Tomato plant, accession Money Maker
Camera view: vertical (180 deg); turntable rotation: 120 degrees
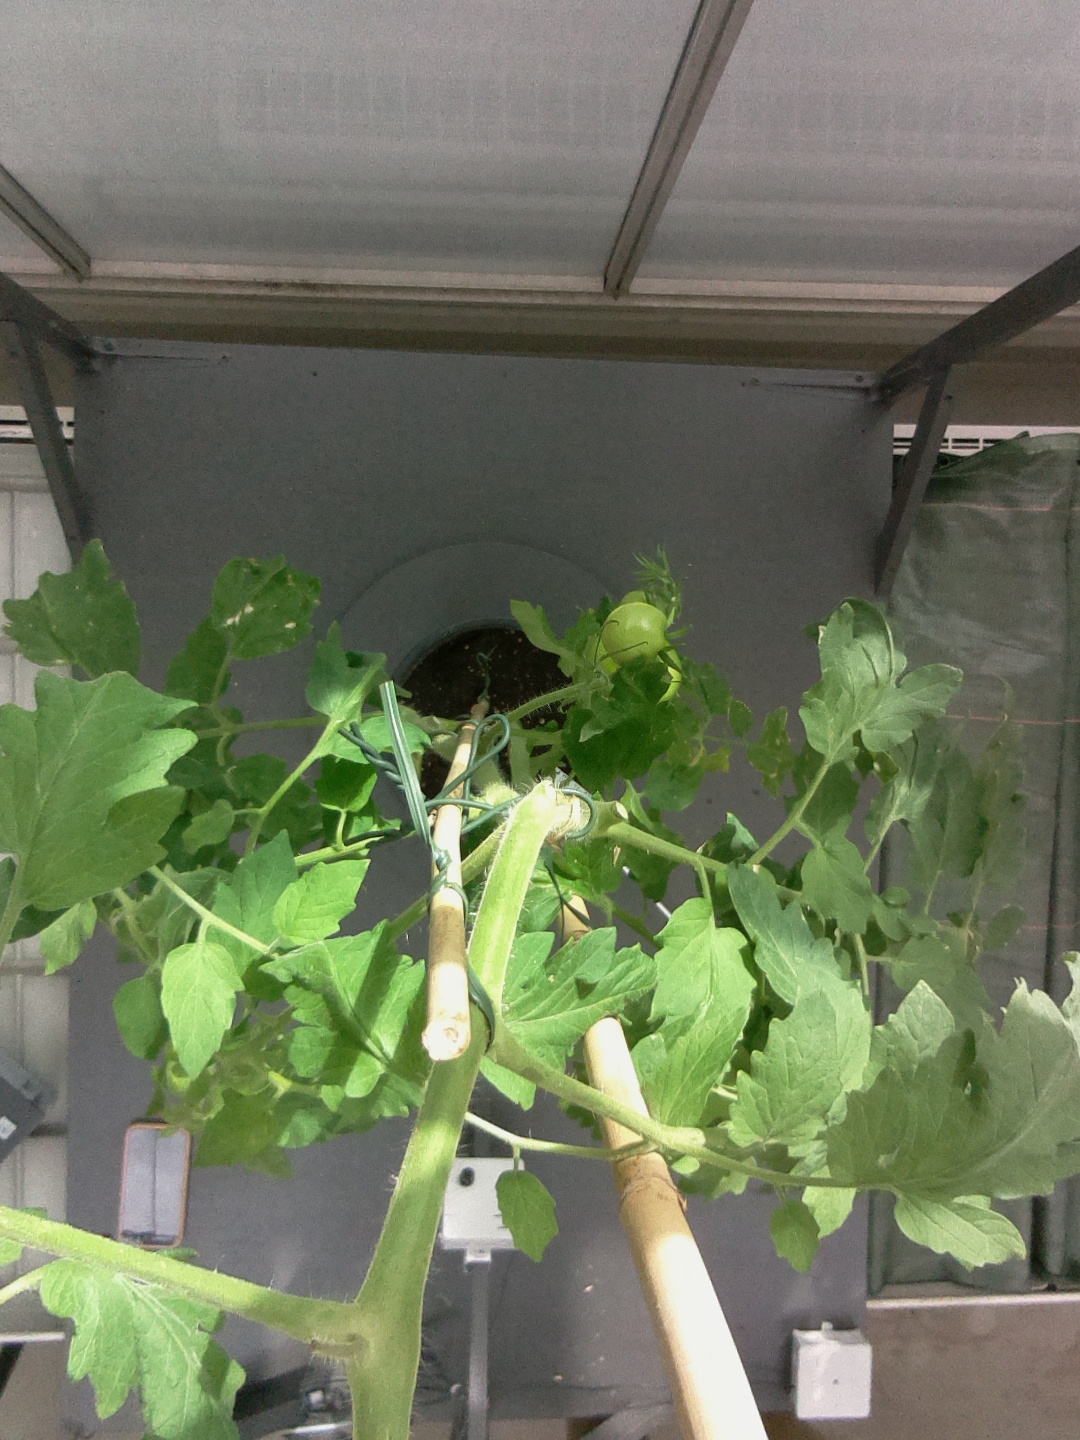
BBCH growth stage 73: 30%-40% of final fruit size